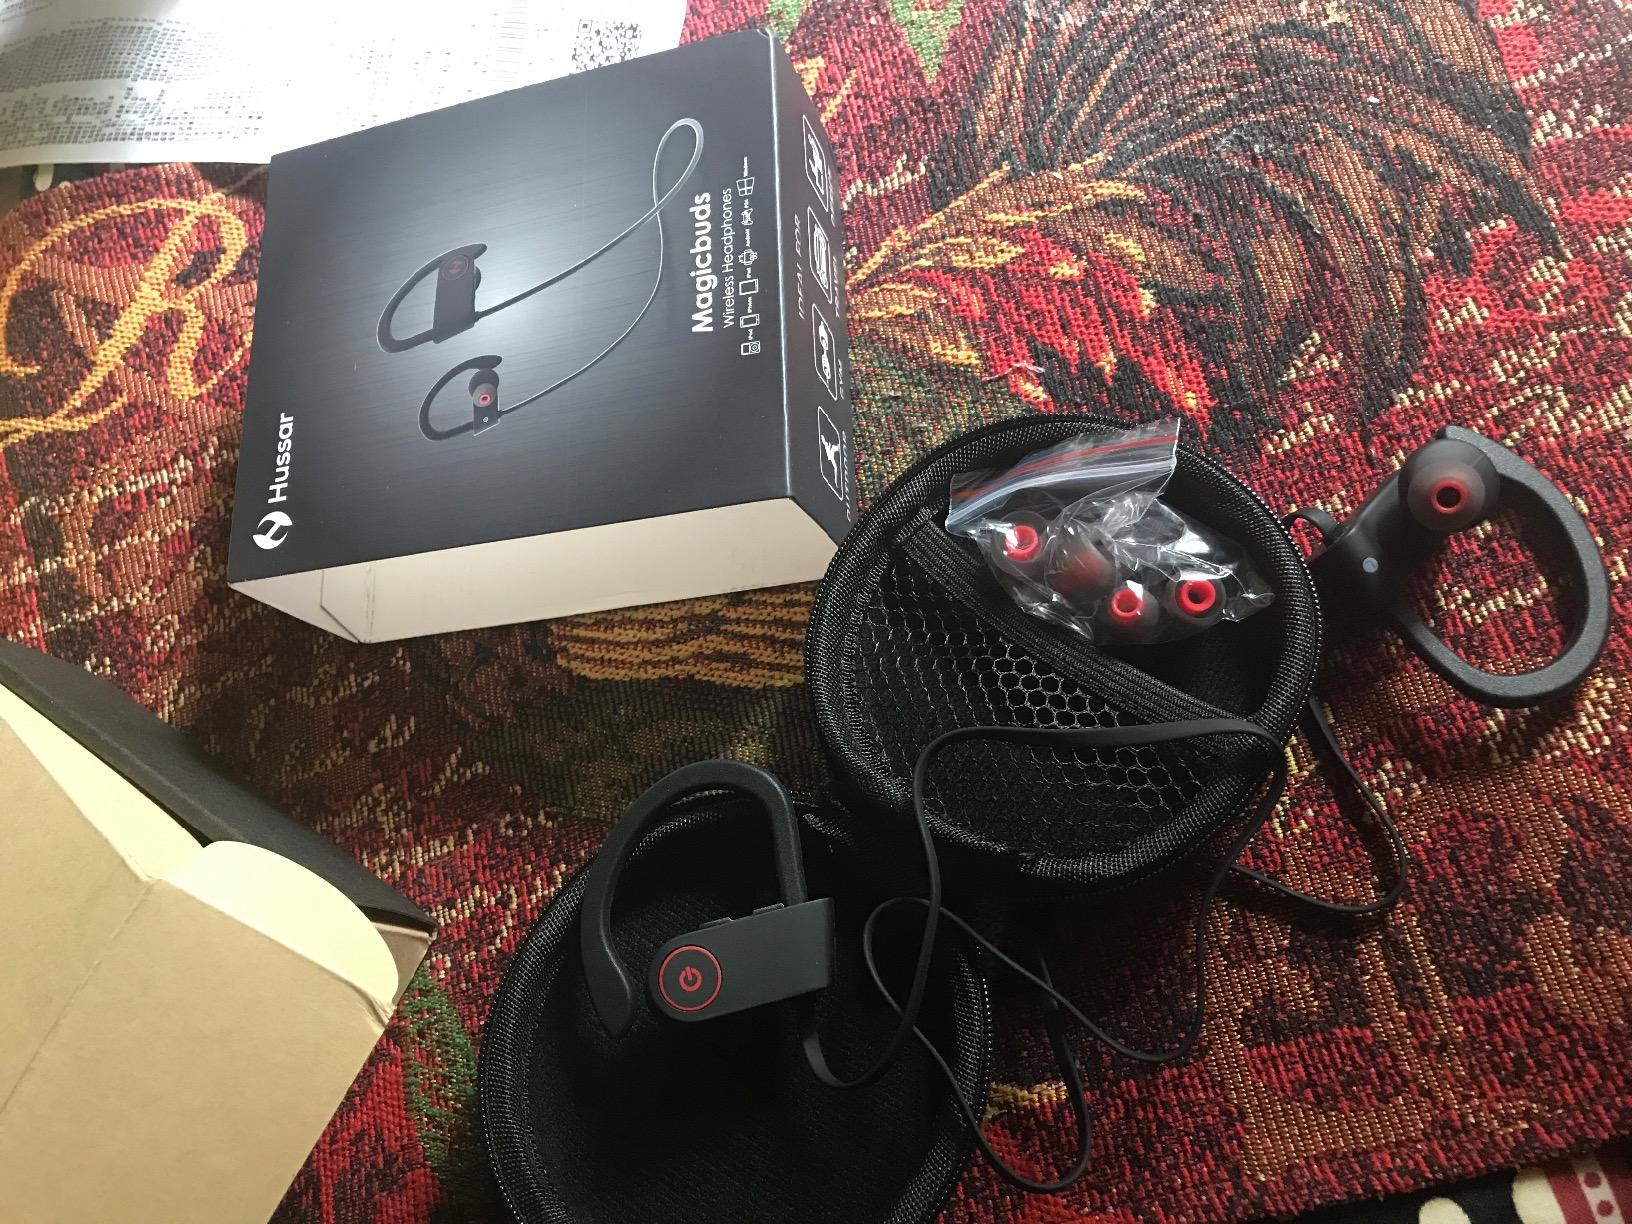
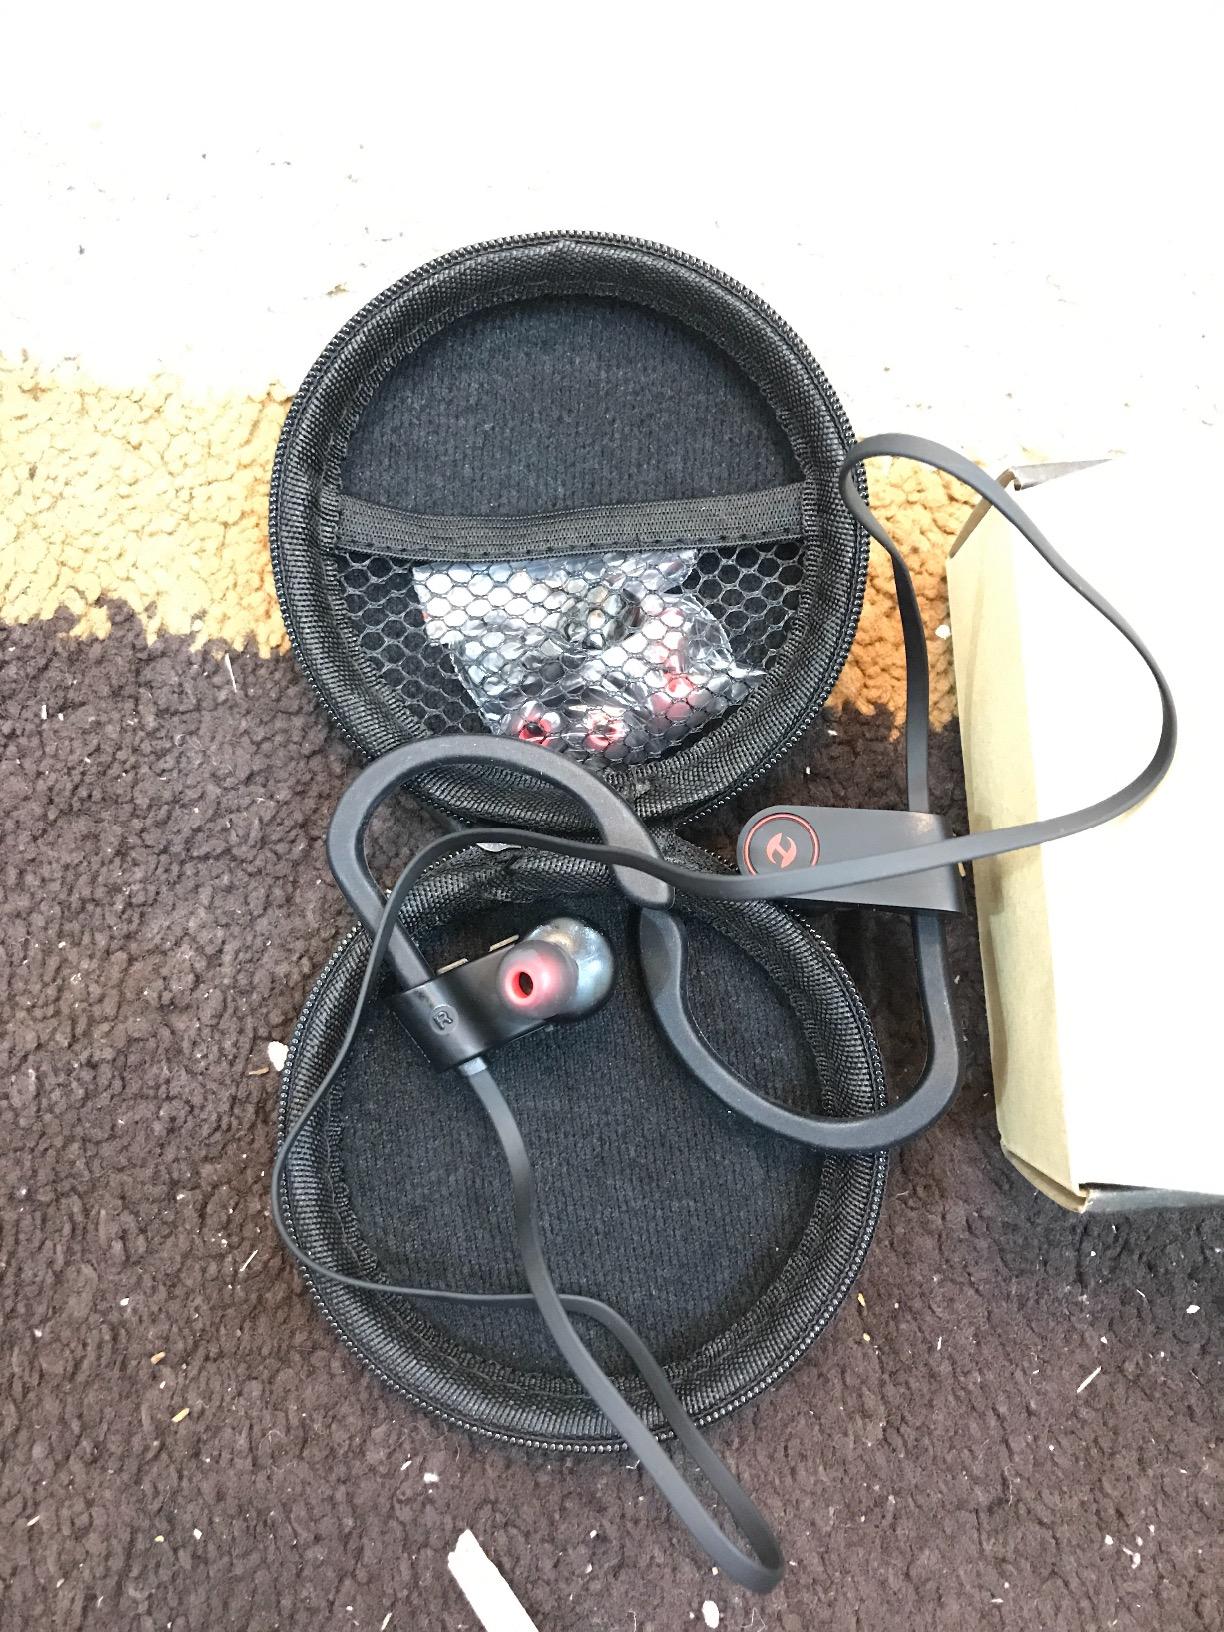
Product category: headphones
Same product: yes